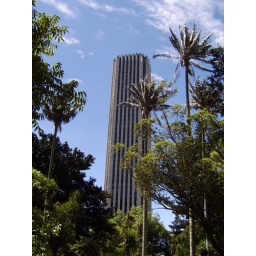
The Colpatria building seen from Parque de la independencia.... The Colpatria tower is the tallest building in Colombia